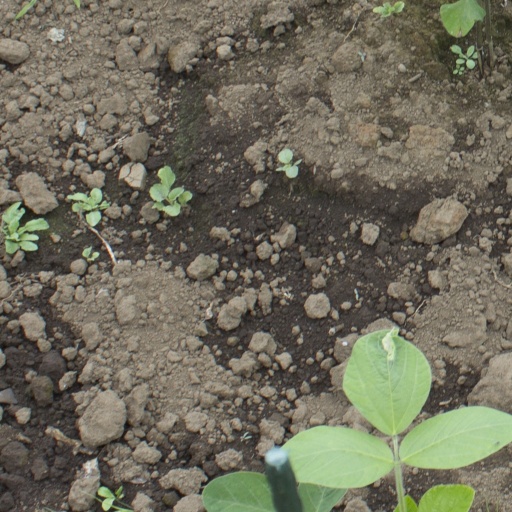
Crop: soybean